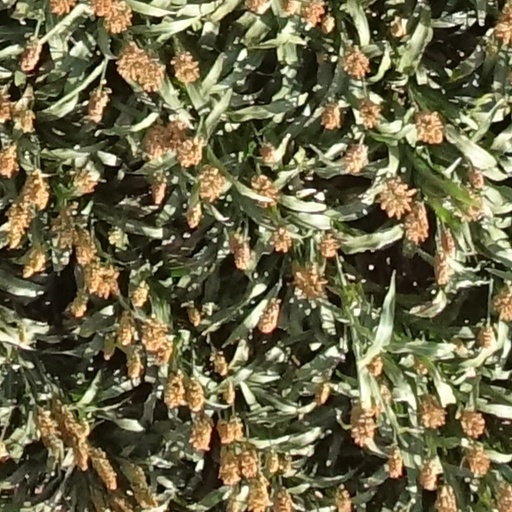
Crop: sorghum